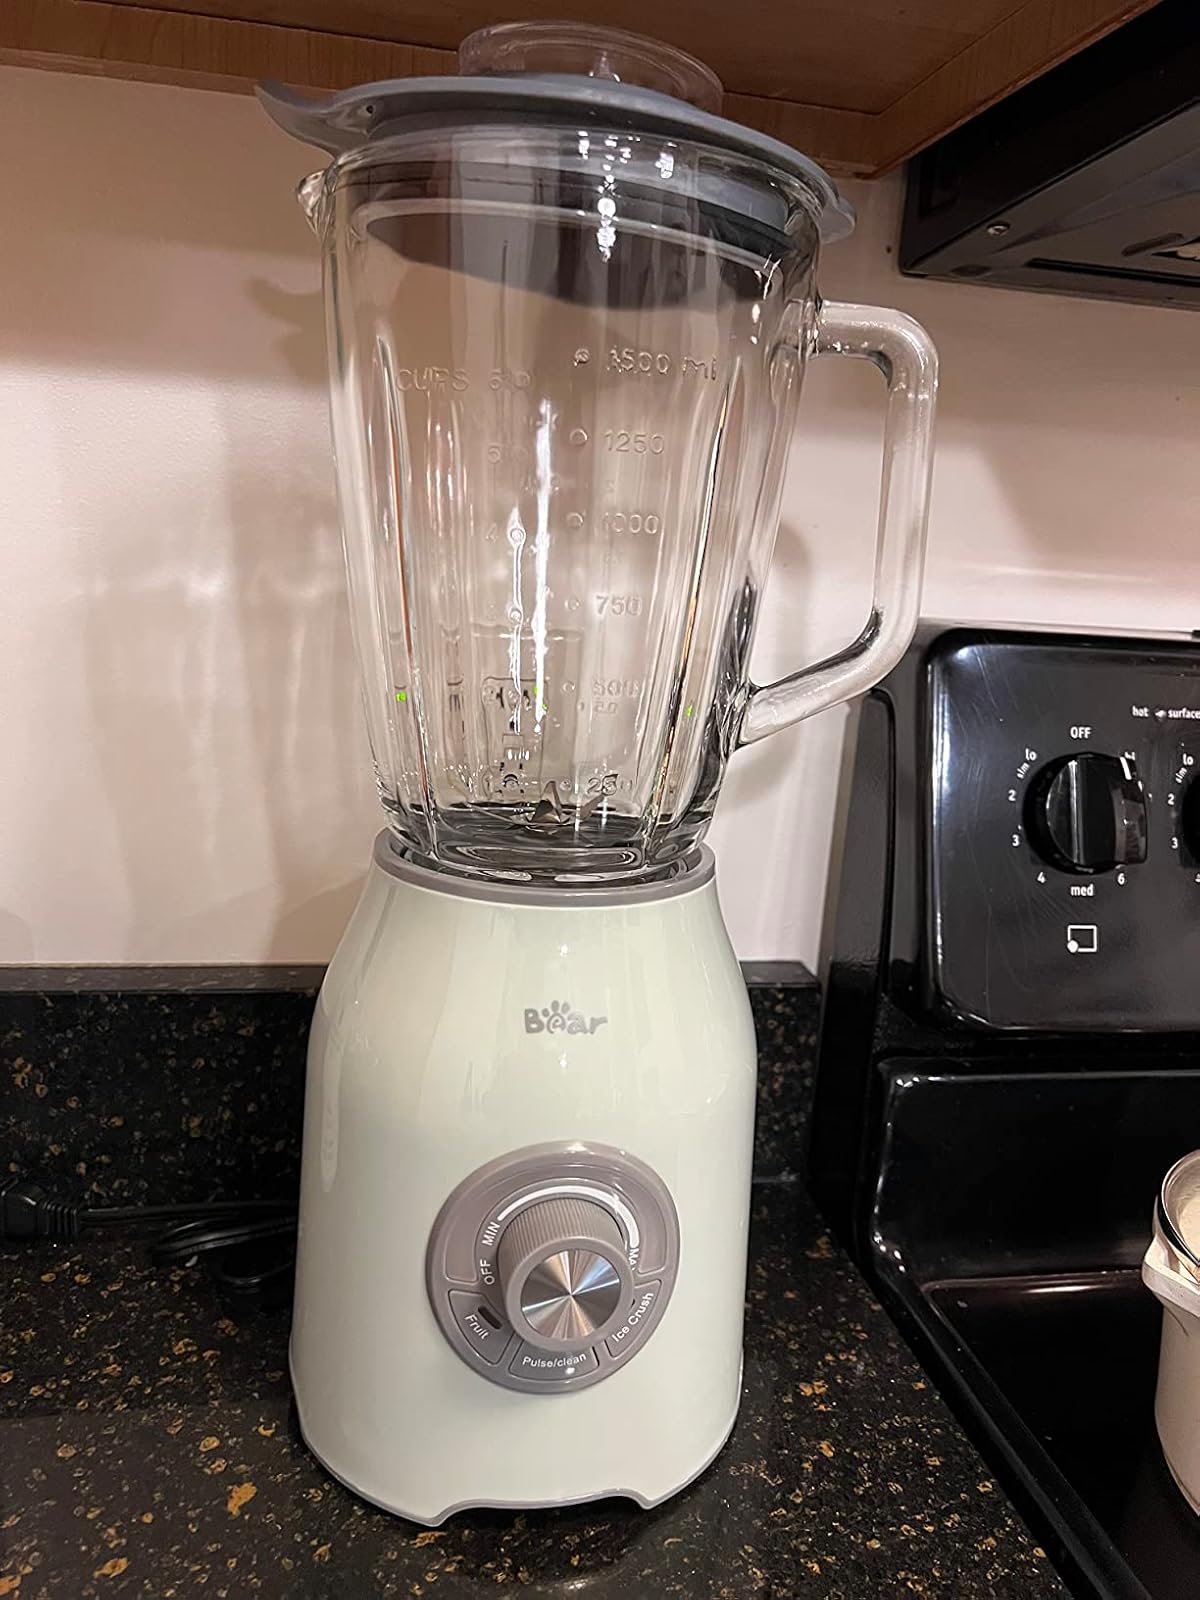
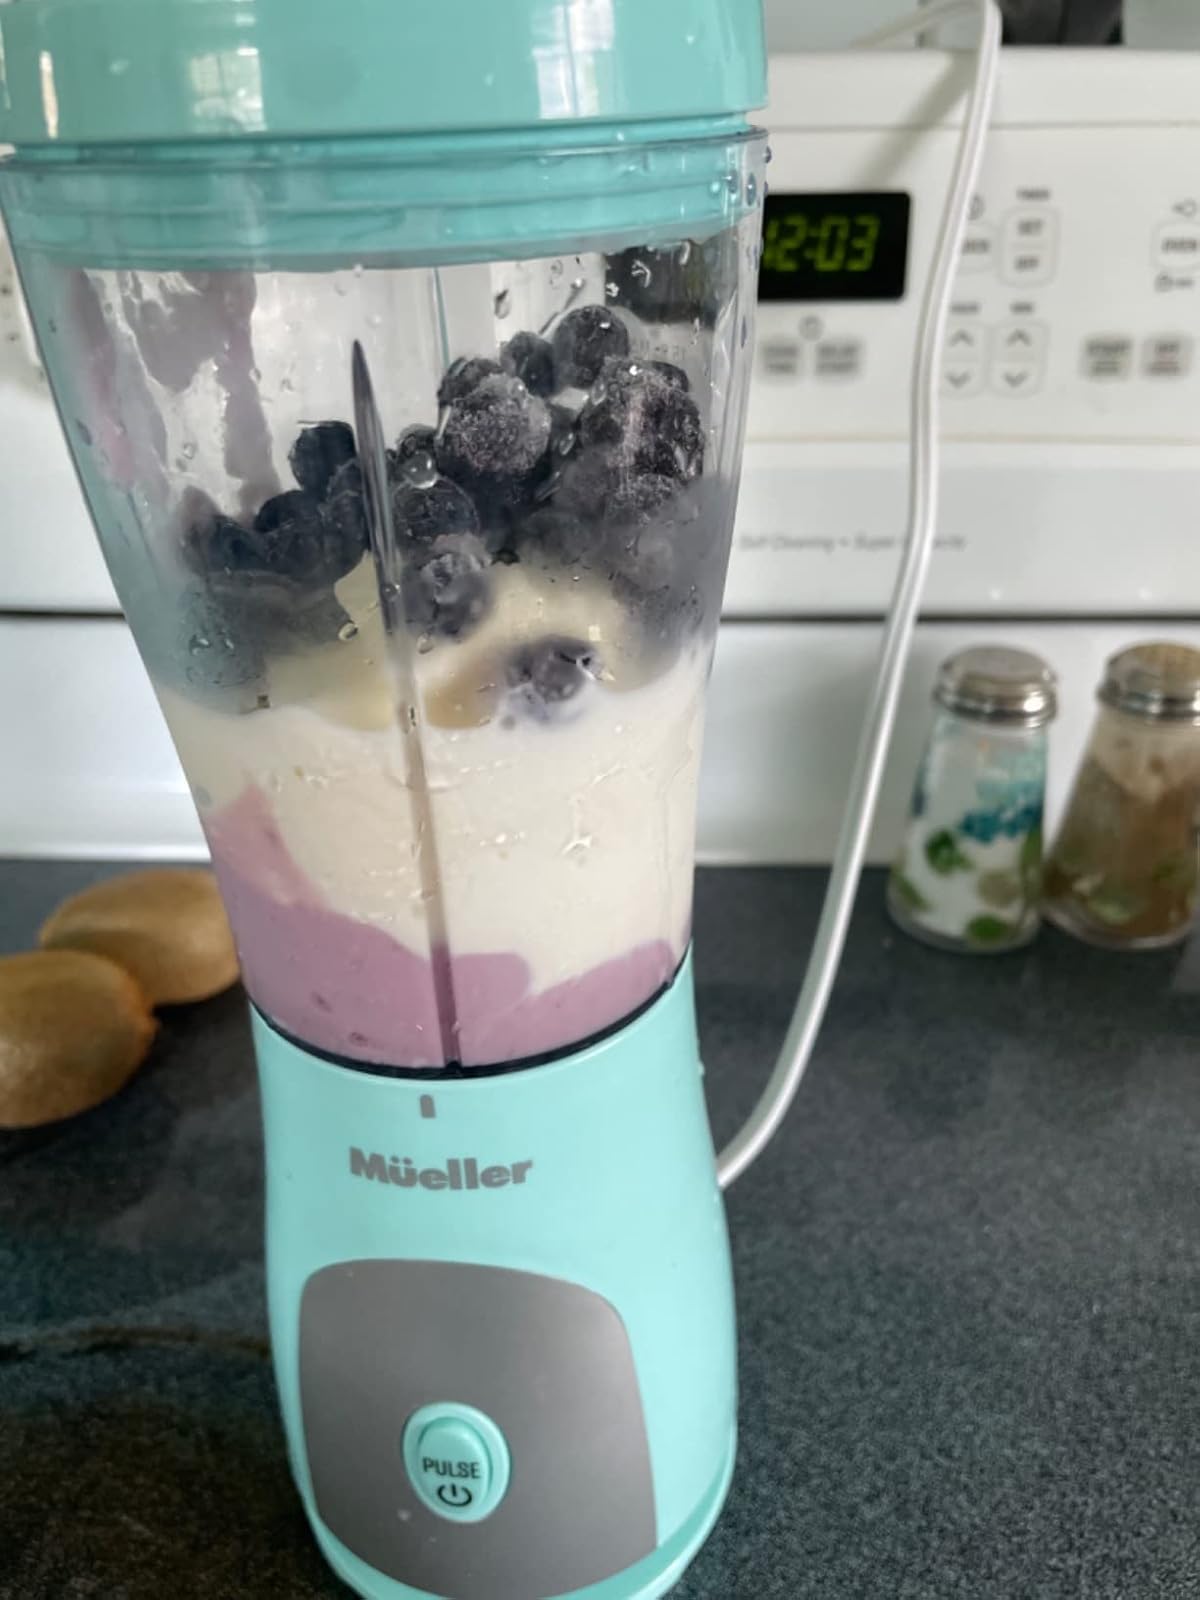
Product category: items_blender
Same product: no